James S. Gorman

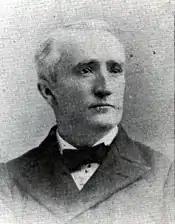
From 1893's "The House of Representatives of the Fifty Third Congress"

James Sedgwick Gorman (December 28, 1850 – May 27, 1923) was a politician from the U.S. state of Michigan.